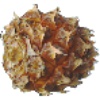
Label: pineapple_mini